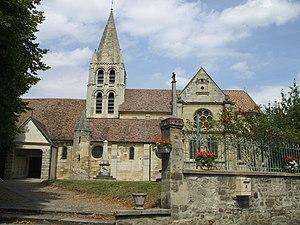
église d'ennery val d'oise france
L'église Saint-Aubin est une église catholique située à Ennery, en France.
Cette liste recense les monuments historiques du département du Val-d'Oise, en France.
Ennery est une commune française située dans le département du Val-d'Oise en région Île-de-France. Ses habitants sont appelés les Annericiens.